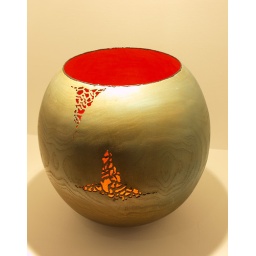
Colorful wooden bowl on display in the Dr. Emons exhibit.